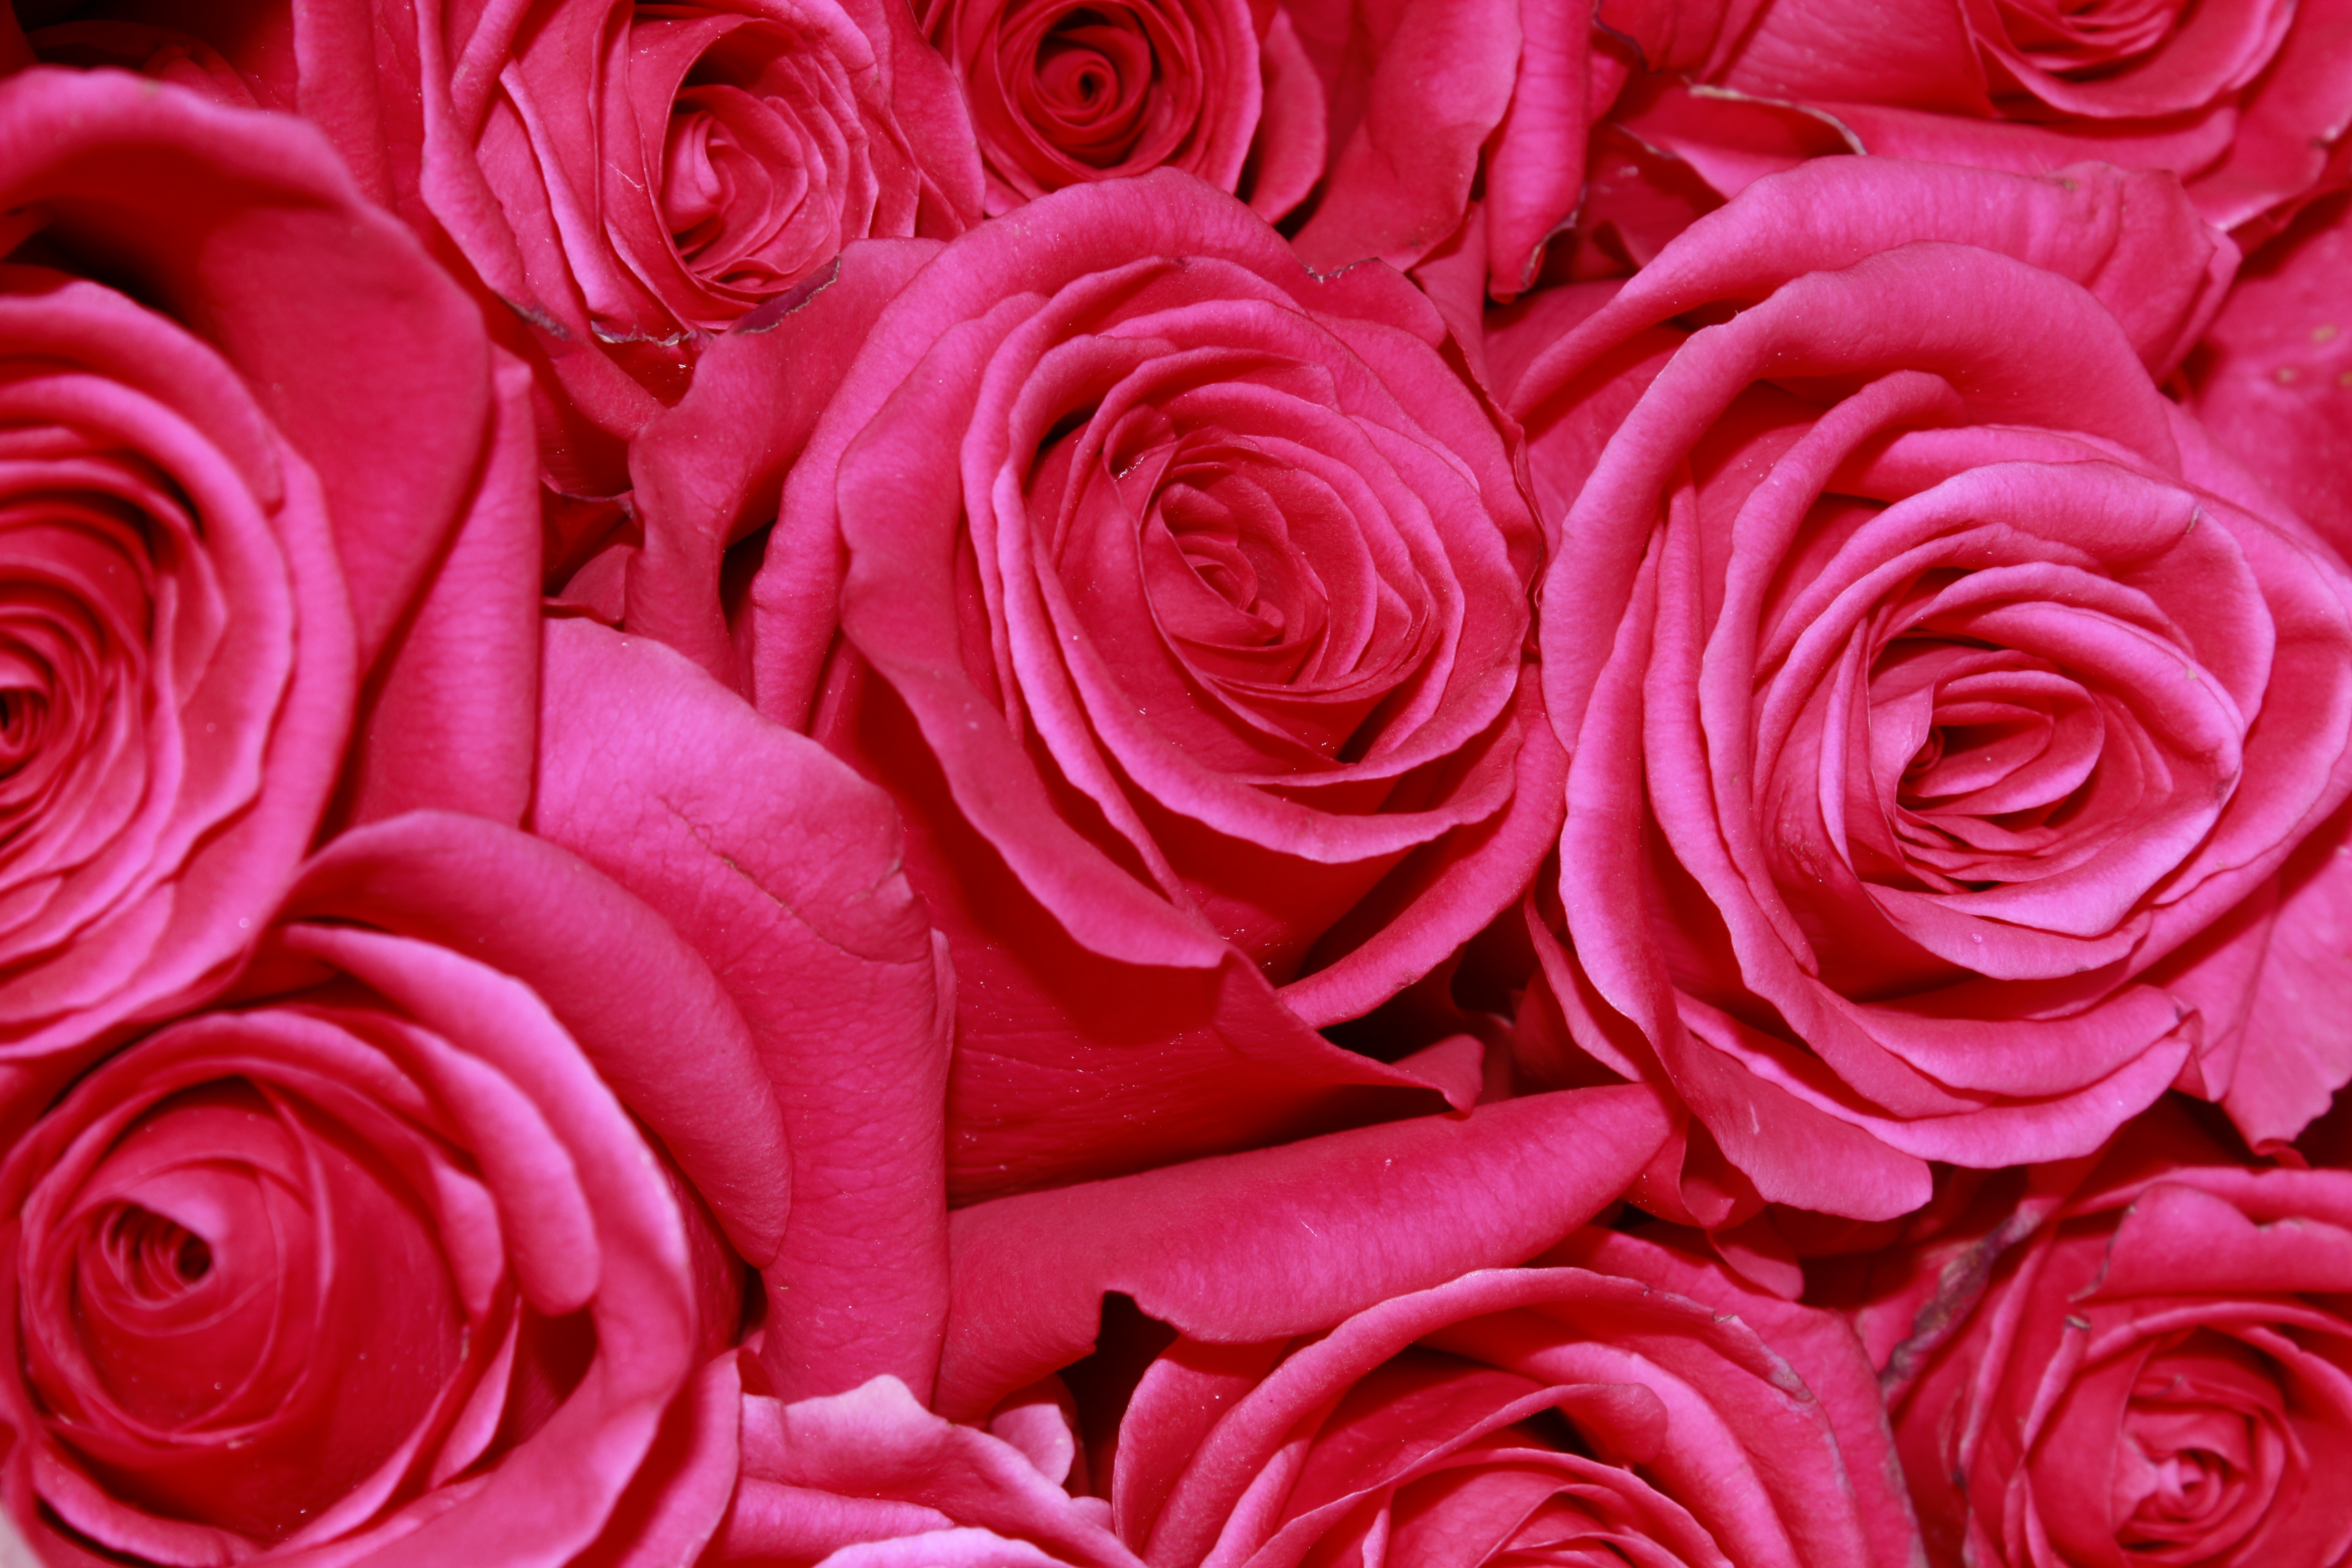
plant, flower, petal, rose, red, pink, flowers, roses, floristry, floribunda, ecuador, macro photography, flowering plant, garden roses, rose family, flower bouquet, land plant